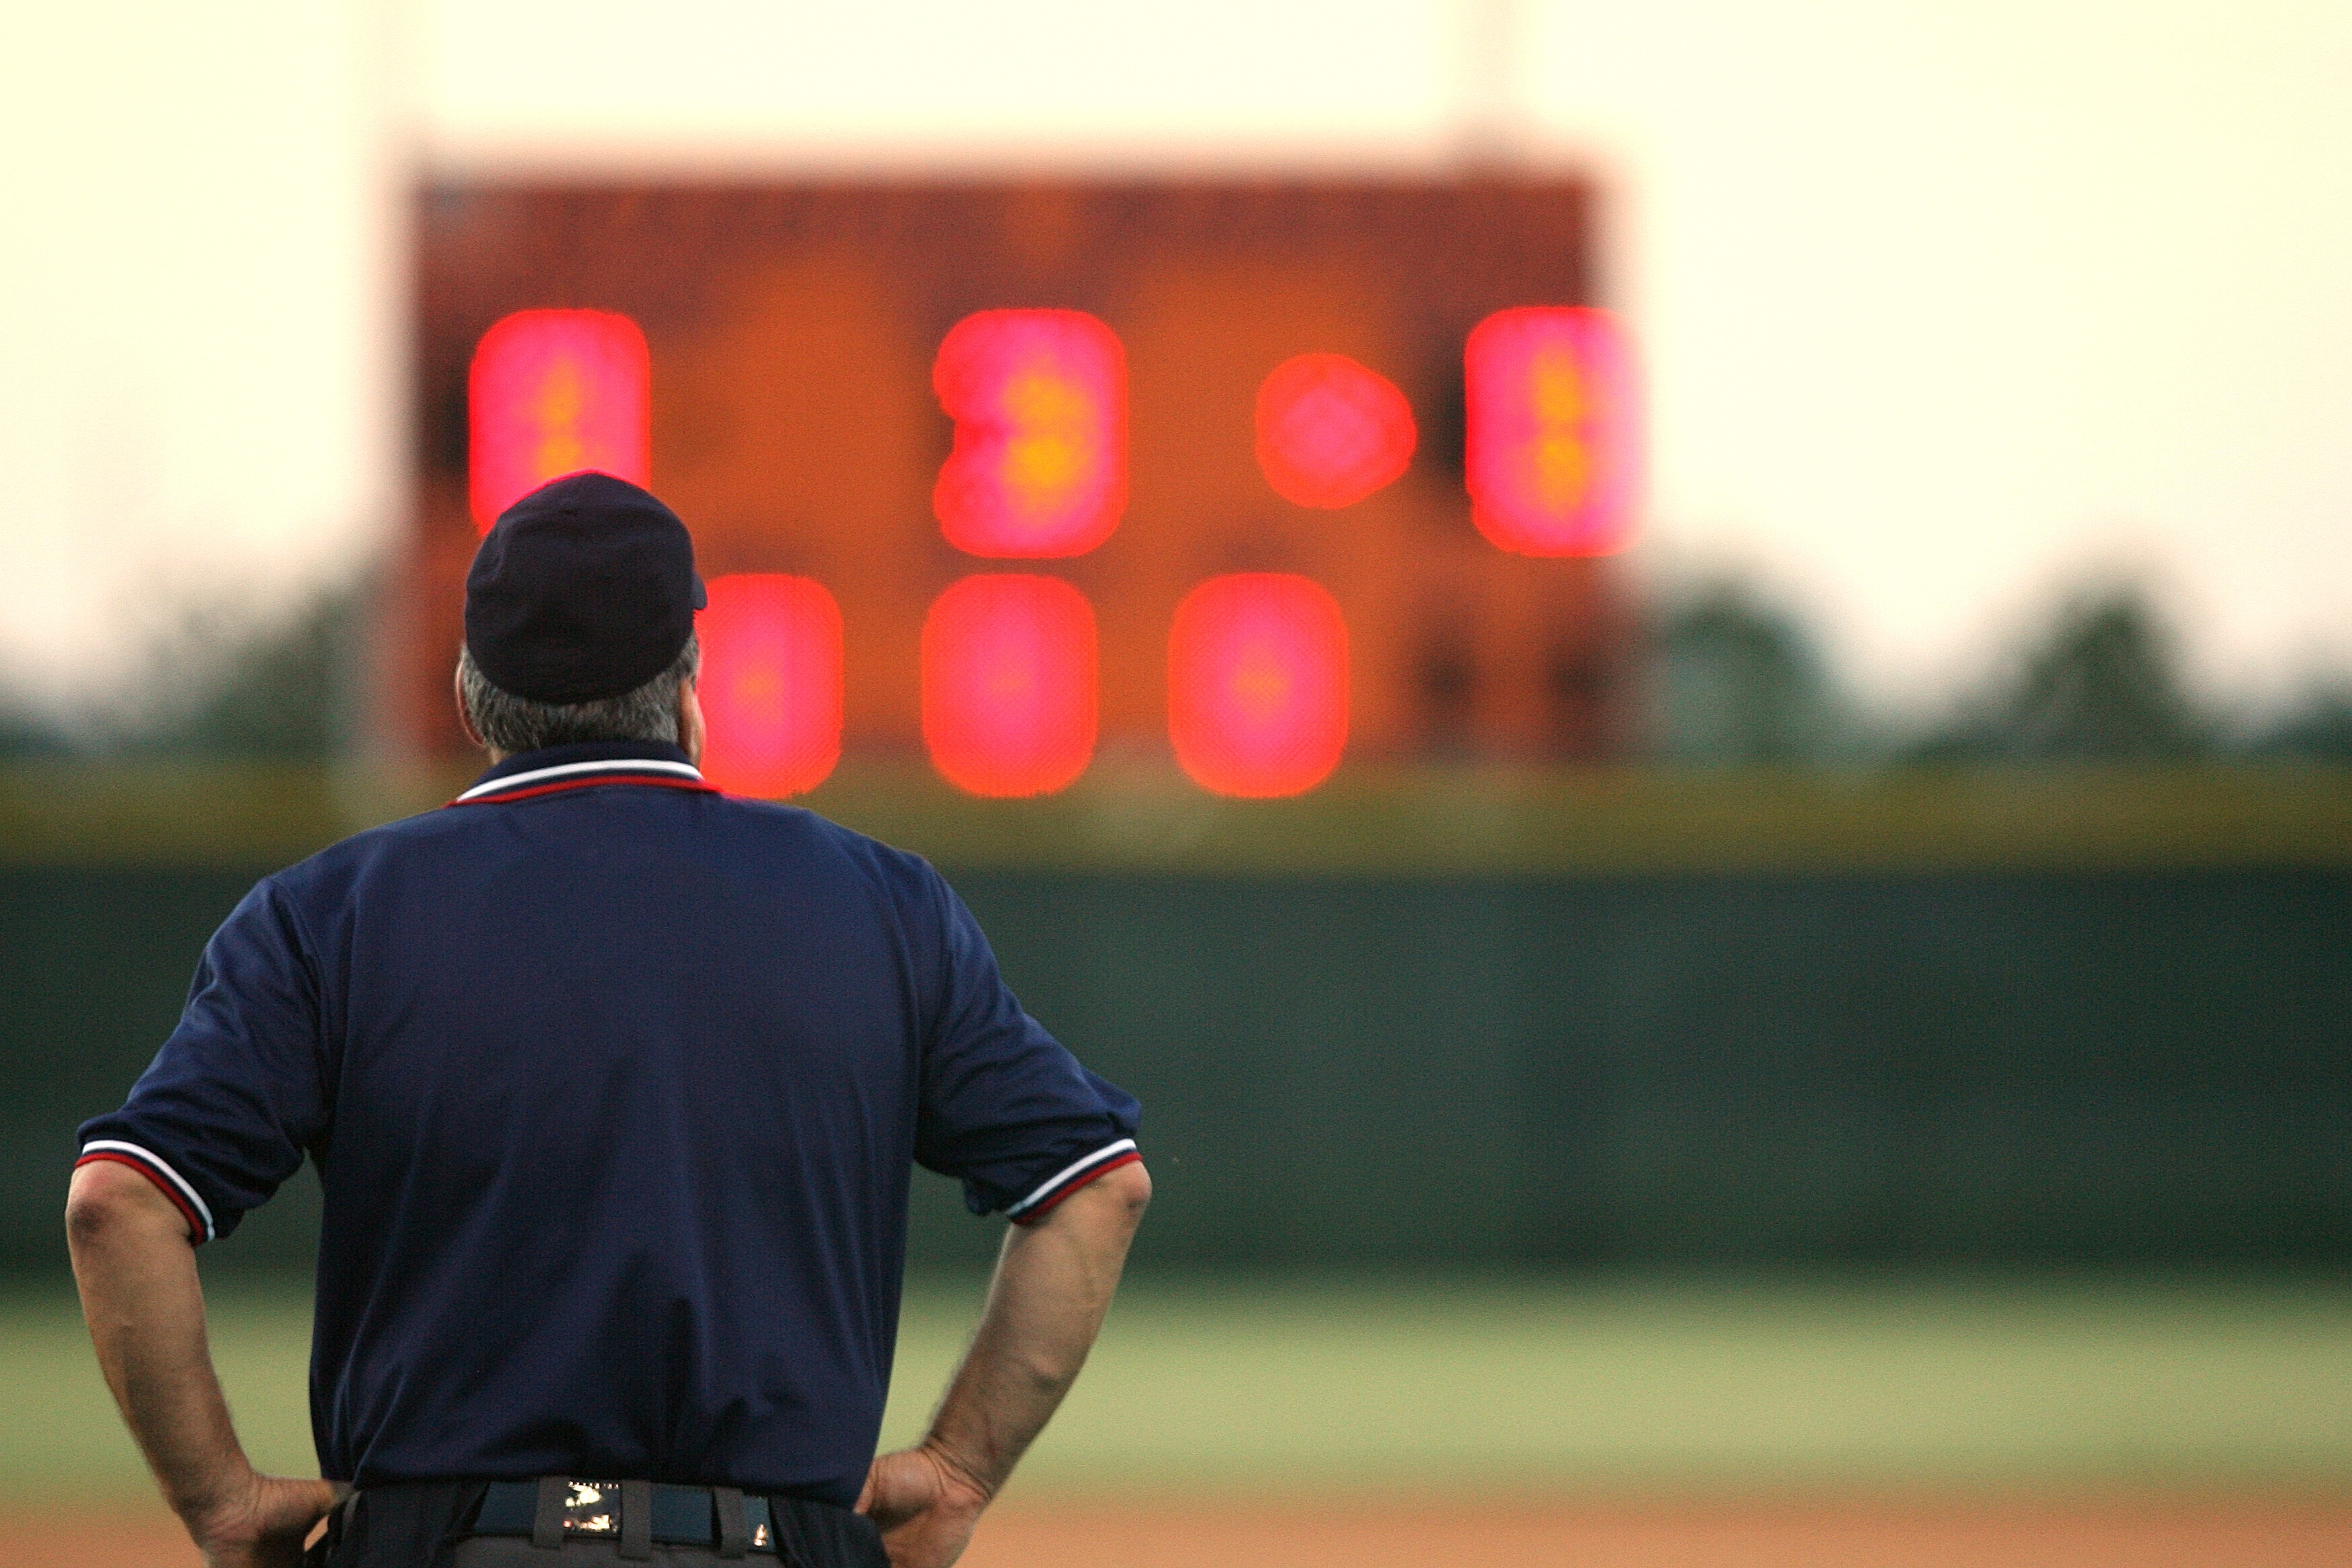
baseball, sport, field, game, dusk, stadium, ballpark, umpire, competition, american, figure, sports, uniform, diamond, scoreboard, official, rules, score, sports official, innings